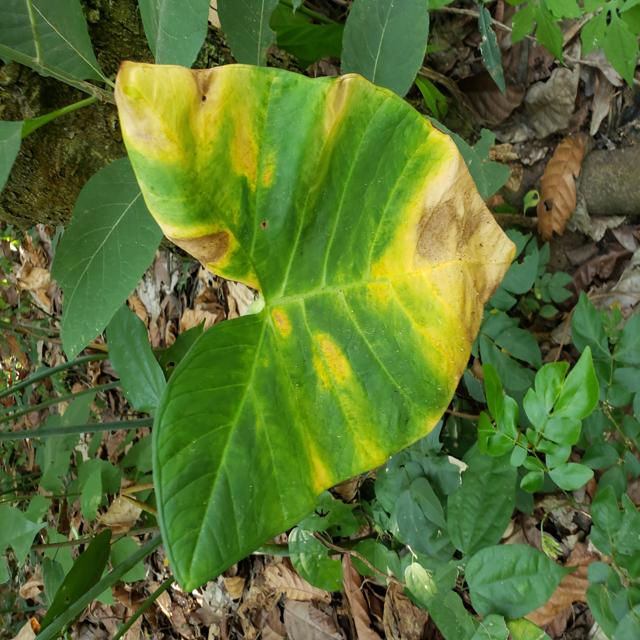
Label: Mid_Blight